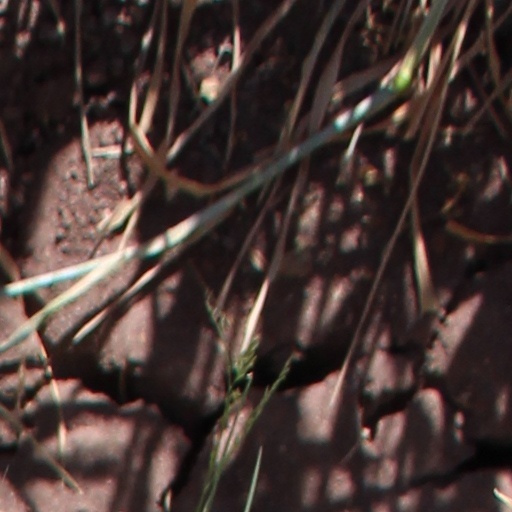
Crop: wheat